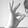
ASL letter: F